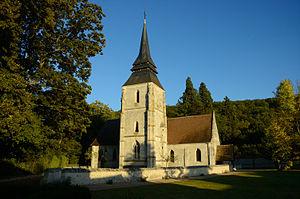
Eglise à Amfreville-sur-Iton This building is indexed in the Base Mérimée, a database of architectural heritage maintained by the French Ministry of Culture,
Amfreville-sur-Iton est une commune française située dans le département de l'Eure, en région Normandie.